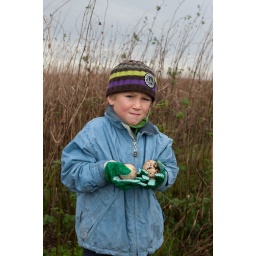
Young boy in the field showing goose eggs that failed to hatch